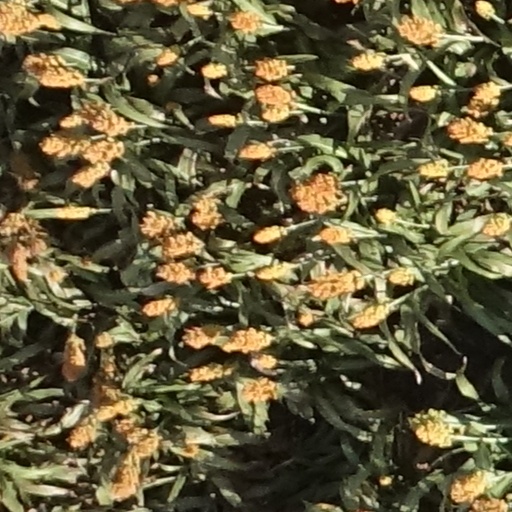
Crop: sorghum